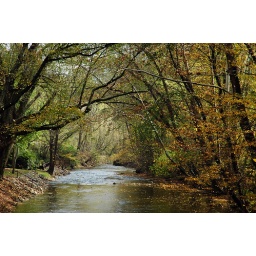
Came across the tranquility of this river scene while aimlessly wandering in the mountains of Georgia.